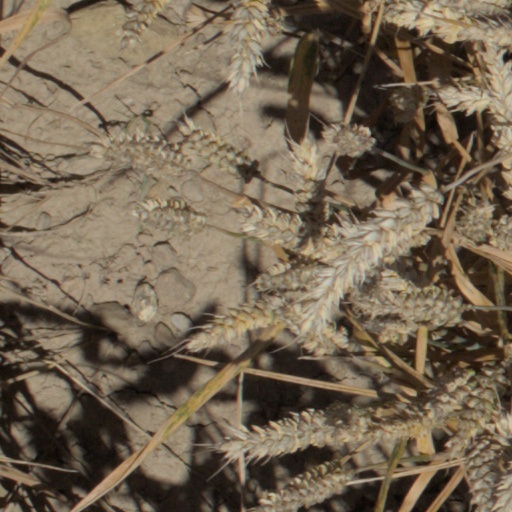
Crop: wheat